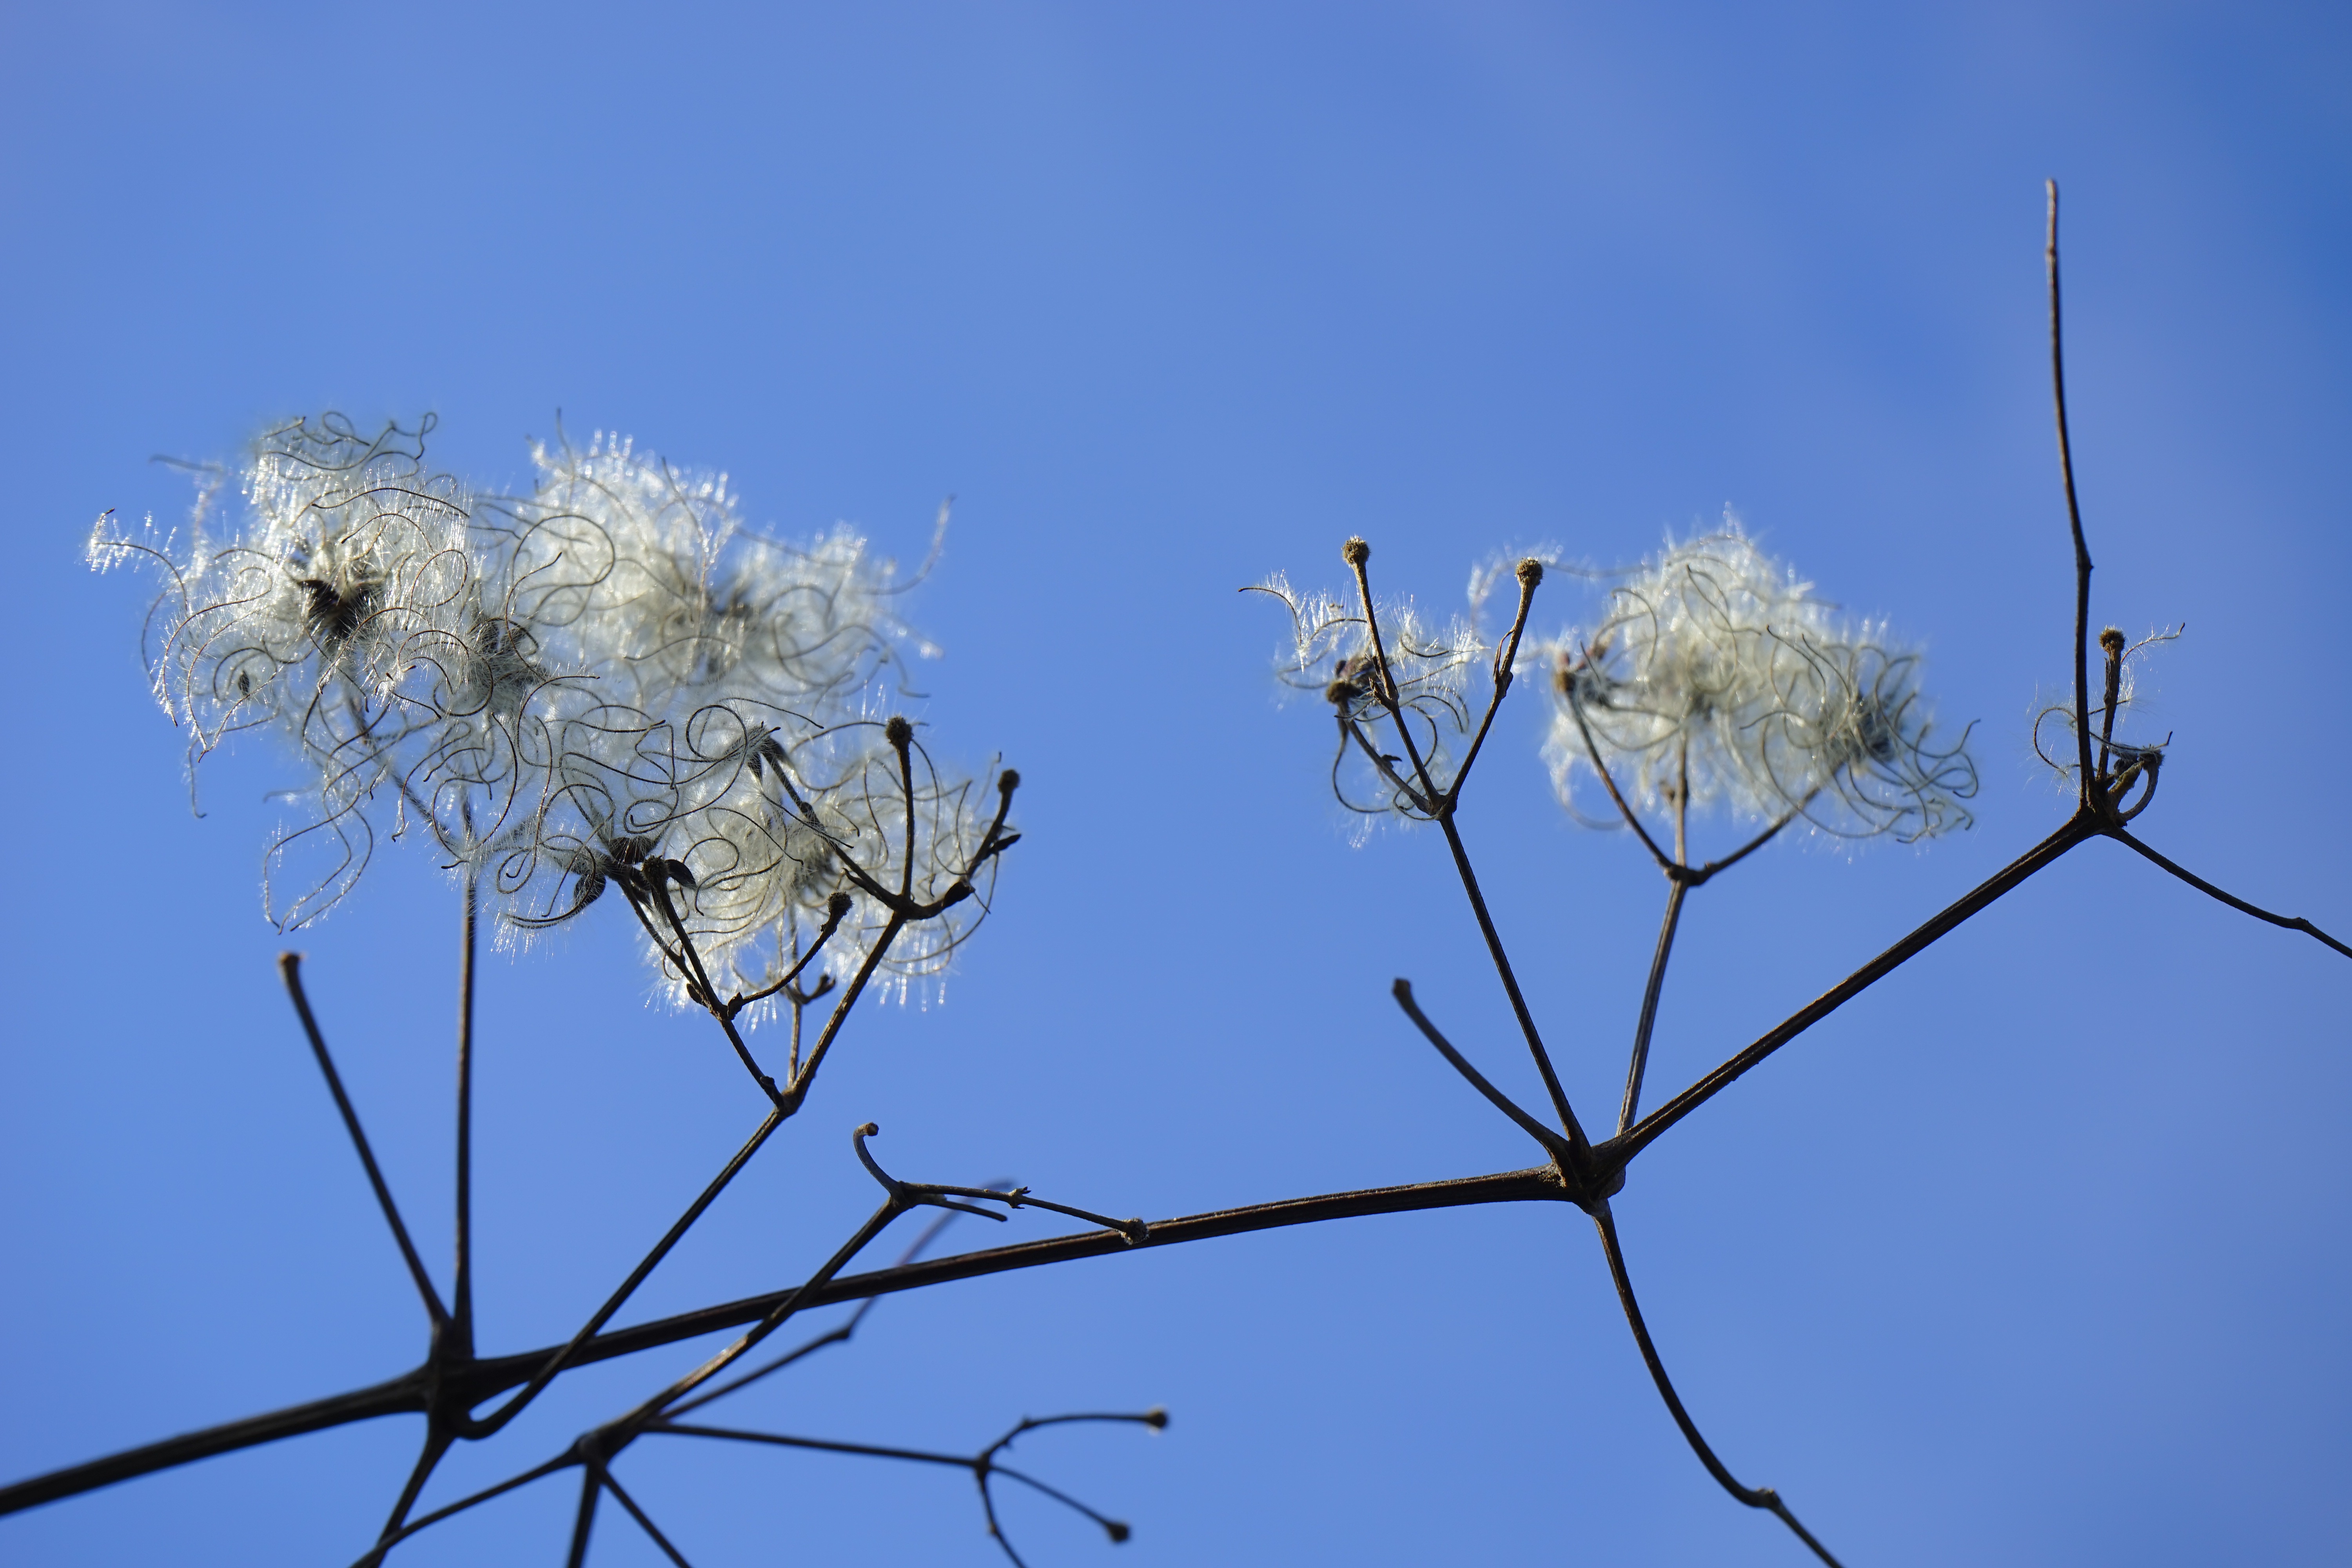
tree, nature, grass, branch, blossom, winter, cloud, plant, sky, white, stem, sunlight, leaf, flower, wind, frost, fluffy, stamp, loft, blue, flora, twig, pods, seeds, toxic, hairy, fruits, soft, liane, clematis, creeper, cotton, filigree, woolly, lian, poisonous plant, clematis vitalba, hairy stamp, real clematis, plant stem, thorns spines and prickles, common clematis, lueln, luen, ulischwidn, waschl, liasch, niele, nun rope, narrenseil, teufelszwirn